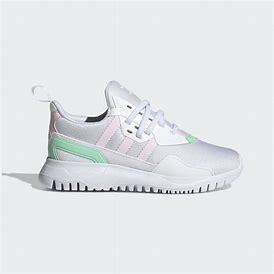
Brand: Adidas
Model: Originals Flex